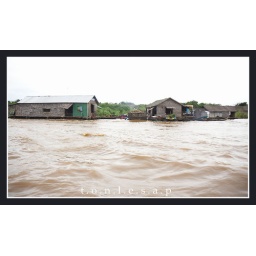
Largest lake in South East Asia. This lake is the souce of livelihood and home to many.